Skin of Evil

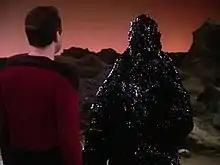
Armus was created without any optical effects.

Armus was originally intended to be based on the Mummenschanz theatre group style, but was discarded in favor of a "shroud" type creature. Director Joseph L. Scanlan was determined to make the creature believable, and it was aimed to have the creature rise up out of the oil slick, drawing it up with him. A test was made using a melting miniature figure of Armus with the intention to play it in reverse, but it didn't provide the required effect. The construction of the suit for Mart McChesney to wear as Armus was split between two teams. Michael Westmore and Gerald Quist spent a day sculpting the head, while the construction of the body was outsourced to an external company. McChesney as Armus was lowered into and out of the oil by means of a grate under the surface. Although the head was designed to enable the clearing of McChesney's airways quickly should there be a problem, no oxygen tank was included in the construction and so he had to hold his breath whilst under the surface of the oil. Crewmembers kept track of the length of time he was under by using a stopwatch. The oil itself was a water-soluble Metamucil material which was dyed black using printer's ink.